Cefn Cyfarwydd

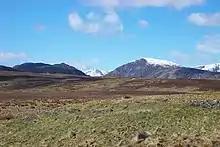
View WSW along the ridge from the trig point, showing Creigiau Gleision (left) and Pen Llithrig y Wrach (right).

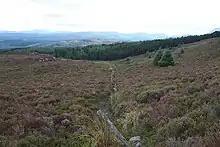
Moorland near Pen y Graig Gron, above the tree-line of the forested slopes.

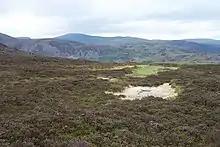
Pools on the moorland near Pen y Graig Gron.

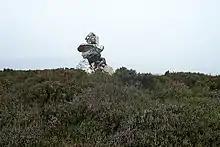
A re-arranged cairn on Cefn Cyfarwydd.

Cefn Cyfarwydd is a ridge in Conwy county borough, north Wales. It is located above the village of Trefriw on the western side of the Conwy valley, and dramatically separates Cwm Cowlyd and the rugged mountains of the Carneddau from the greener, lusher Conwy valley.